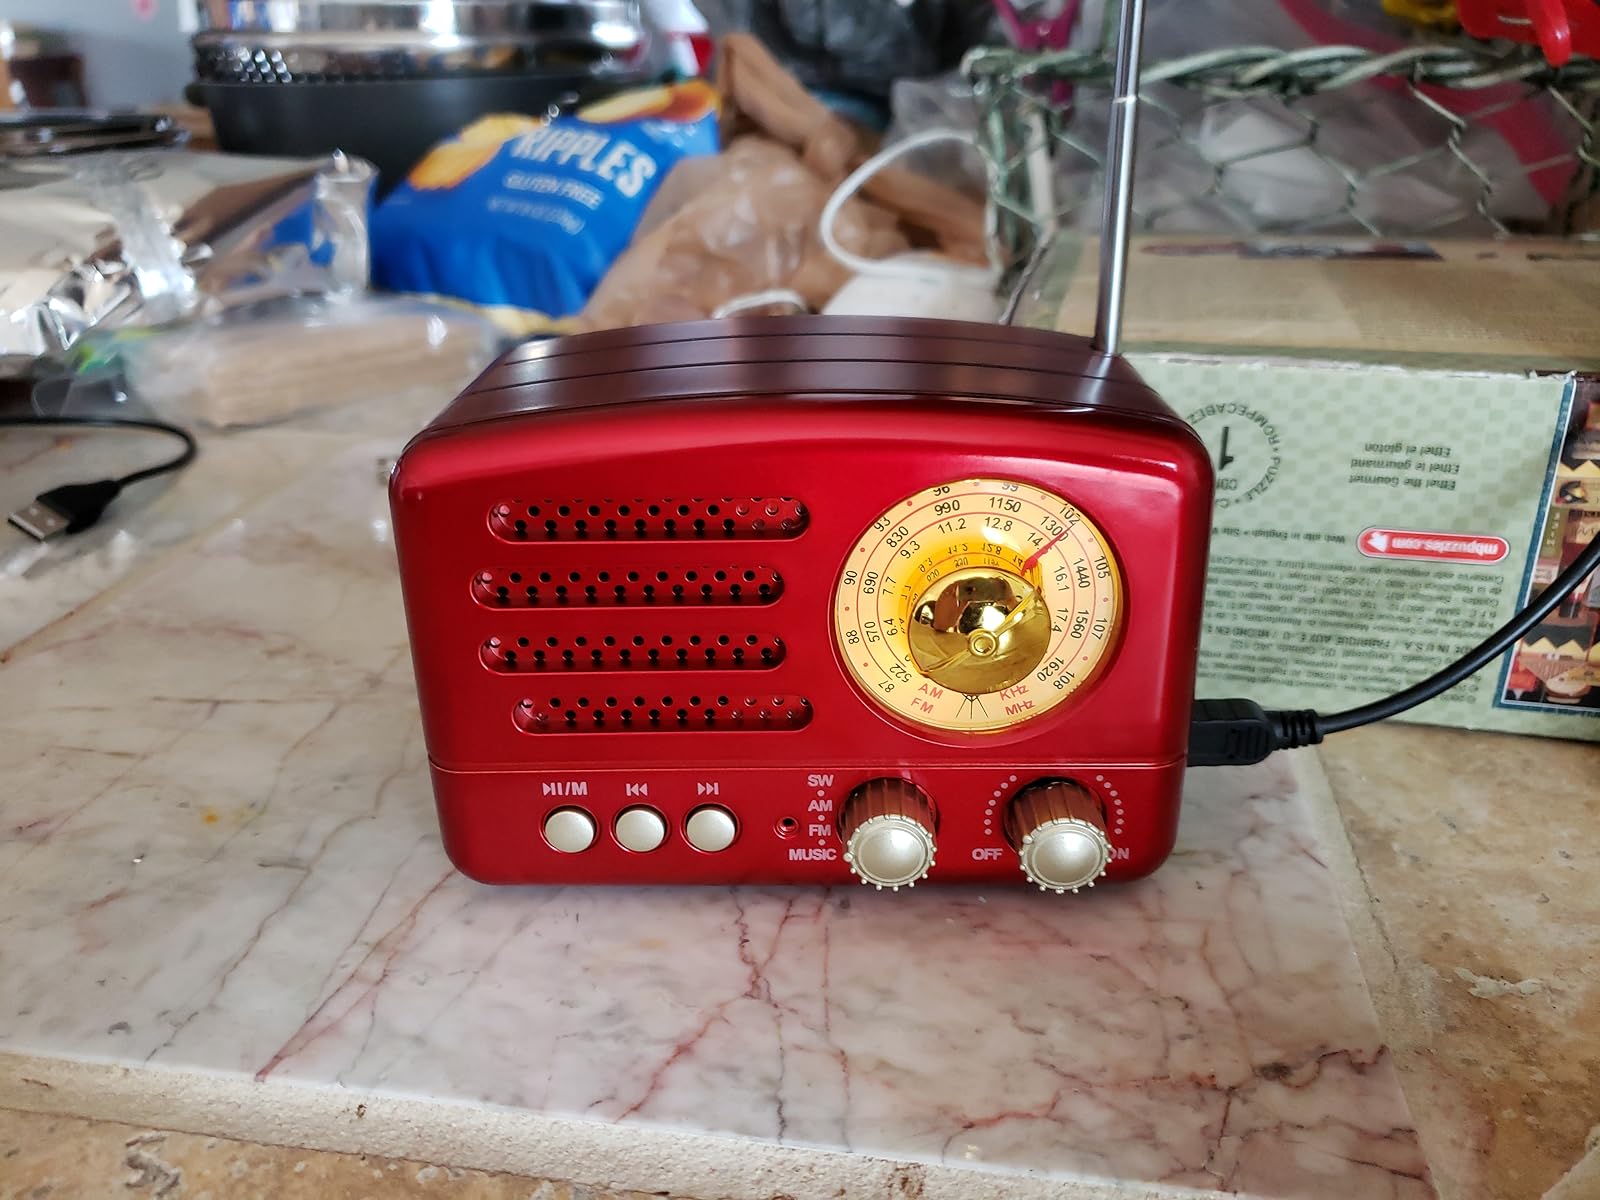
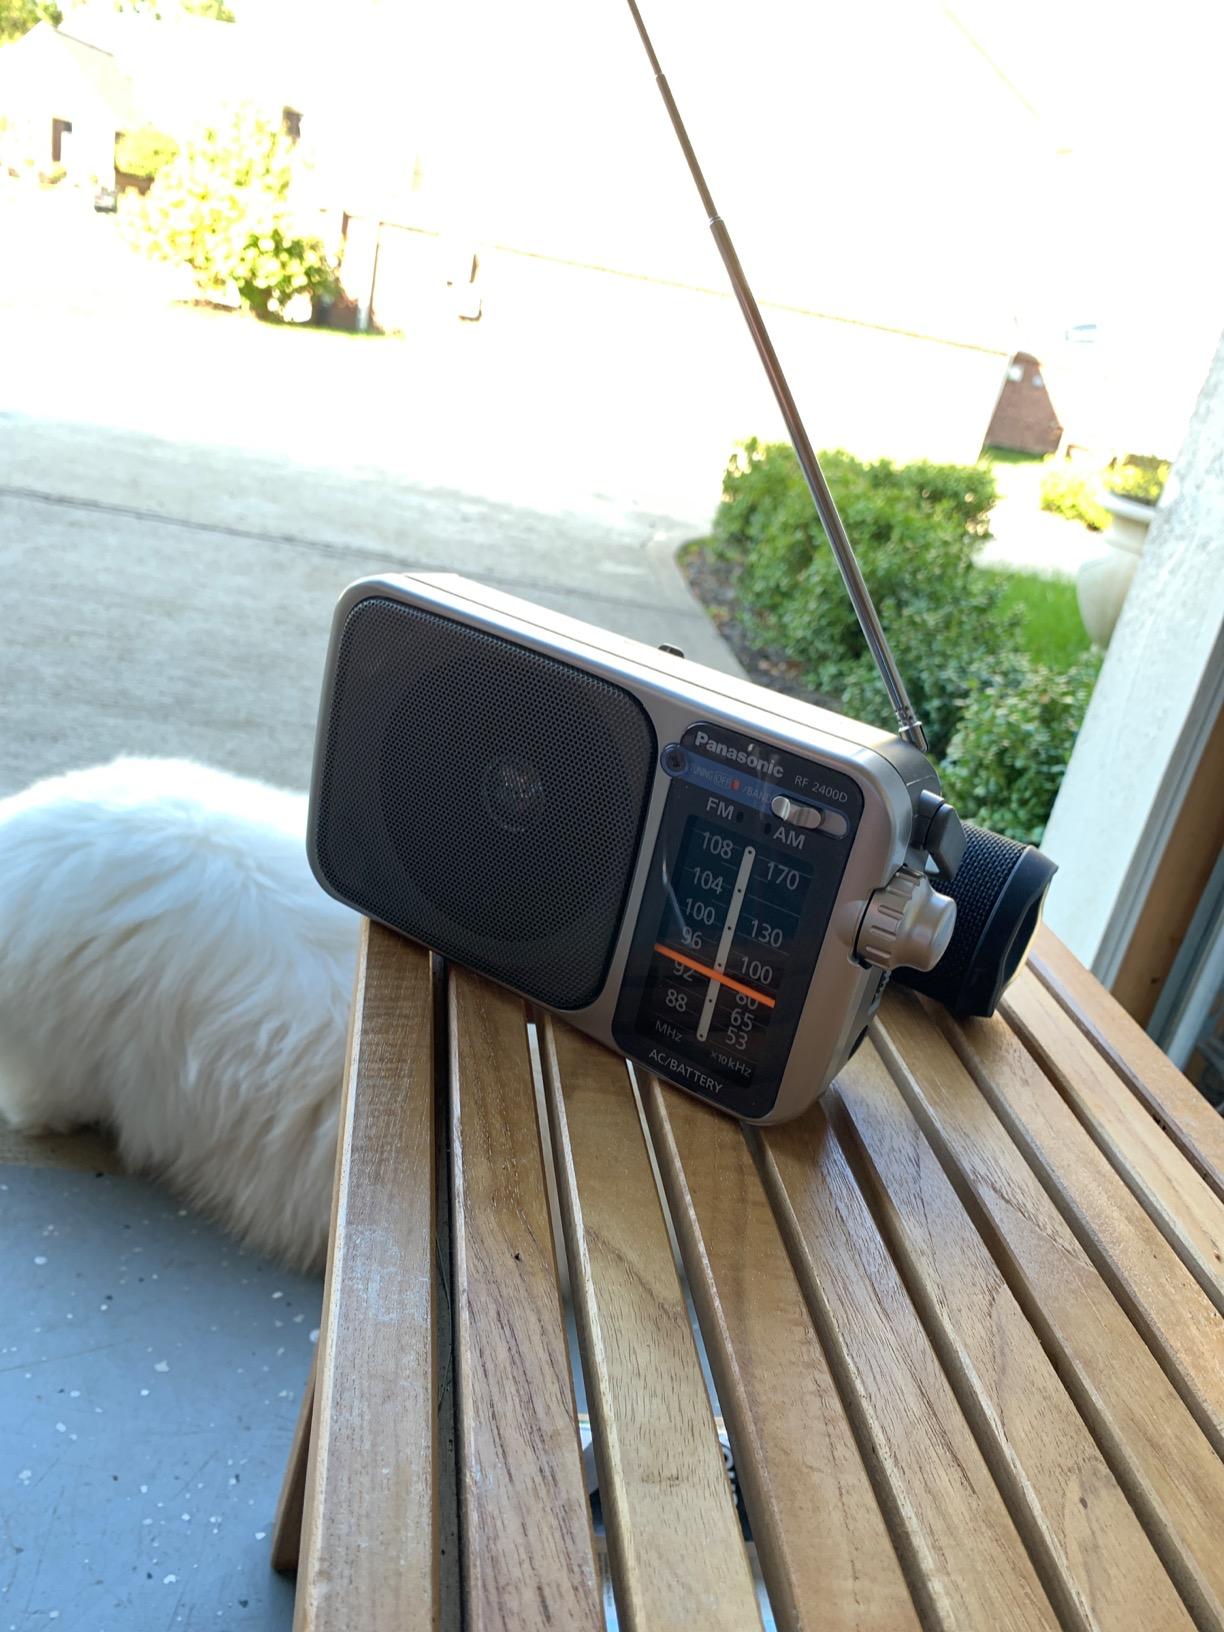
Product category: radio
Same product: no